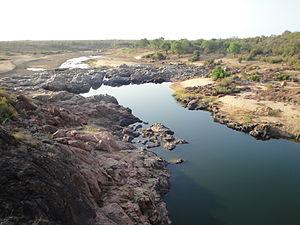
L'Autorité de gestion de la faune sauvage et des parcs du Zimbabwe est une agence du gouvernementale du Zimbabwe dont la mission est de gérer les parcs nationaux. À l'origine, ces parcs avaient été créés afin de mettre en valeur les terres improductives. À cette époque l'attention n'était pas prétée aux projets de conservation du patrimoine. La législation ayant évolué, des moyens furent mis en œuvre tant et si bien que le pays est devenu un leader mondial dans la gestion de la faune.
Le parc national Gonarezhou est un parc national situé au sud-est du Zimbabwe. Il est situé proche de la province de Masvingo, au sud de Chimanimani, une ville du district de Chimanimani, dans la province de Manicaland, à la frontière du Mozambique. L'extrémité nord-est du parc est située dans les forêts du Zambèze et de Mopane, et le sud-ouest se situe dans l' écorégion de Bushveld en Afrique australe.